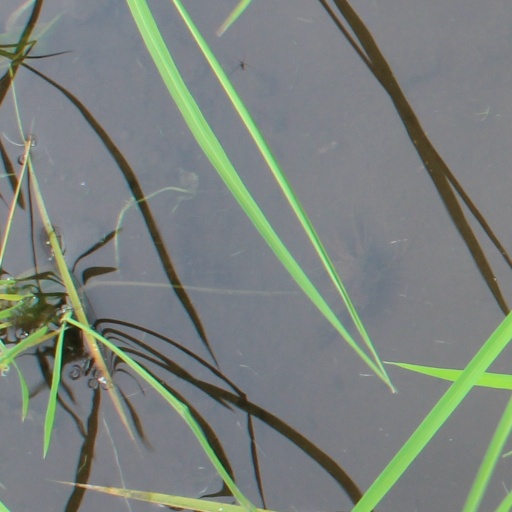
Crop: rice